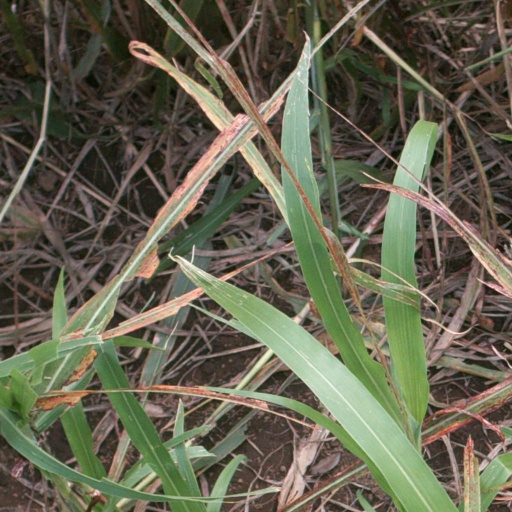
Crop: sorghum